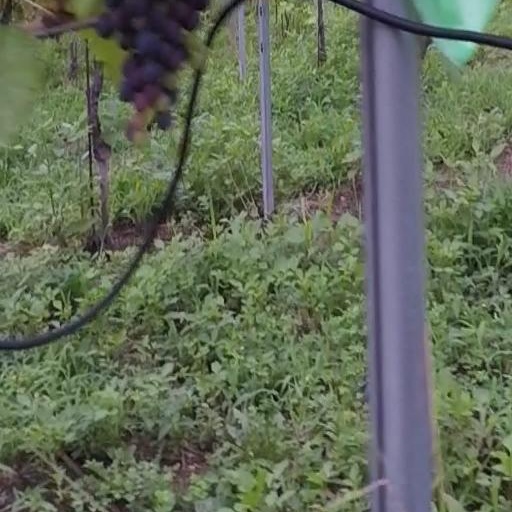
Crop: grape